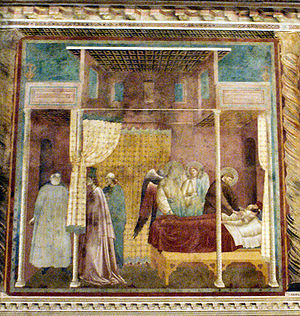
Frans af Assisis liv i Giottos billeder / Giotto: Legenden om Frans
26. Helbredelse af en mand fra Ilerda.
Giotto di Bondone og hans værksted malede i årene 1297-1300 en cyklus af billeder til Frans af Assisis helgenlegende, sådan som den var kendt gennem Thomas af Celanos og Bonaventuras værker.